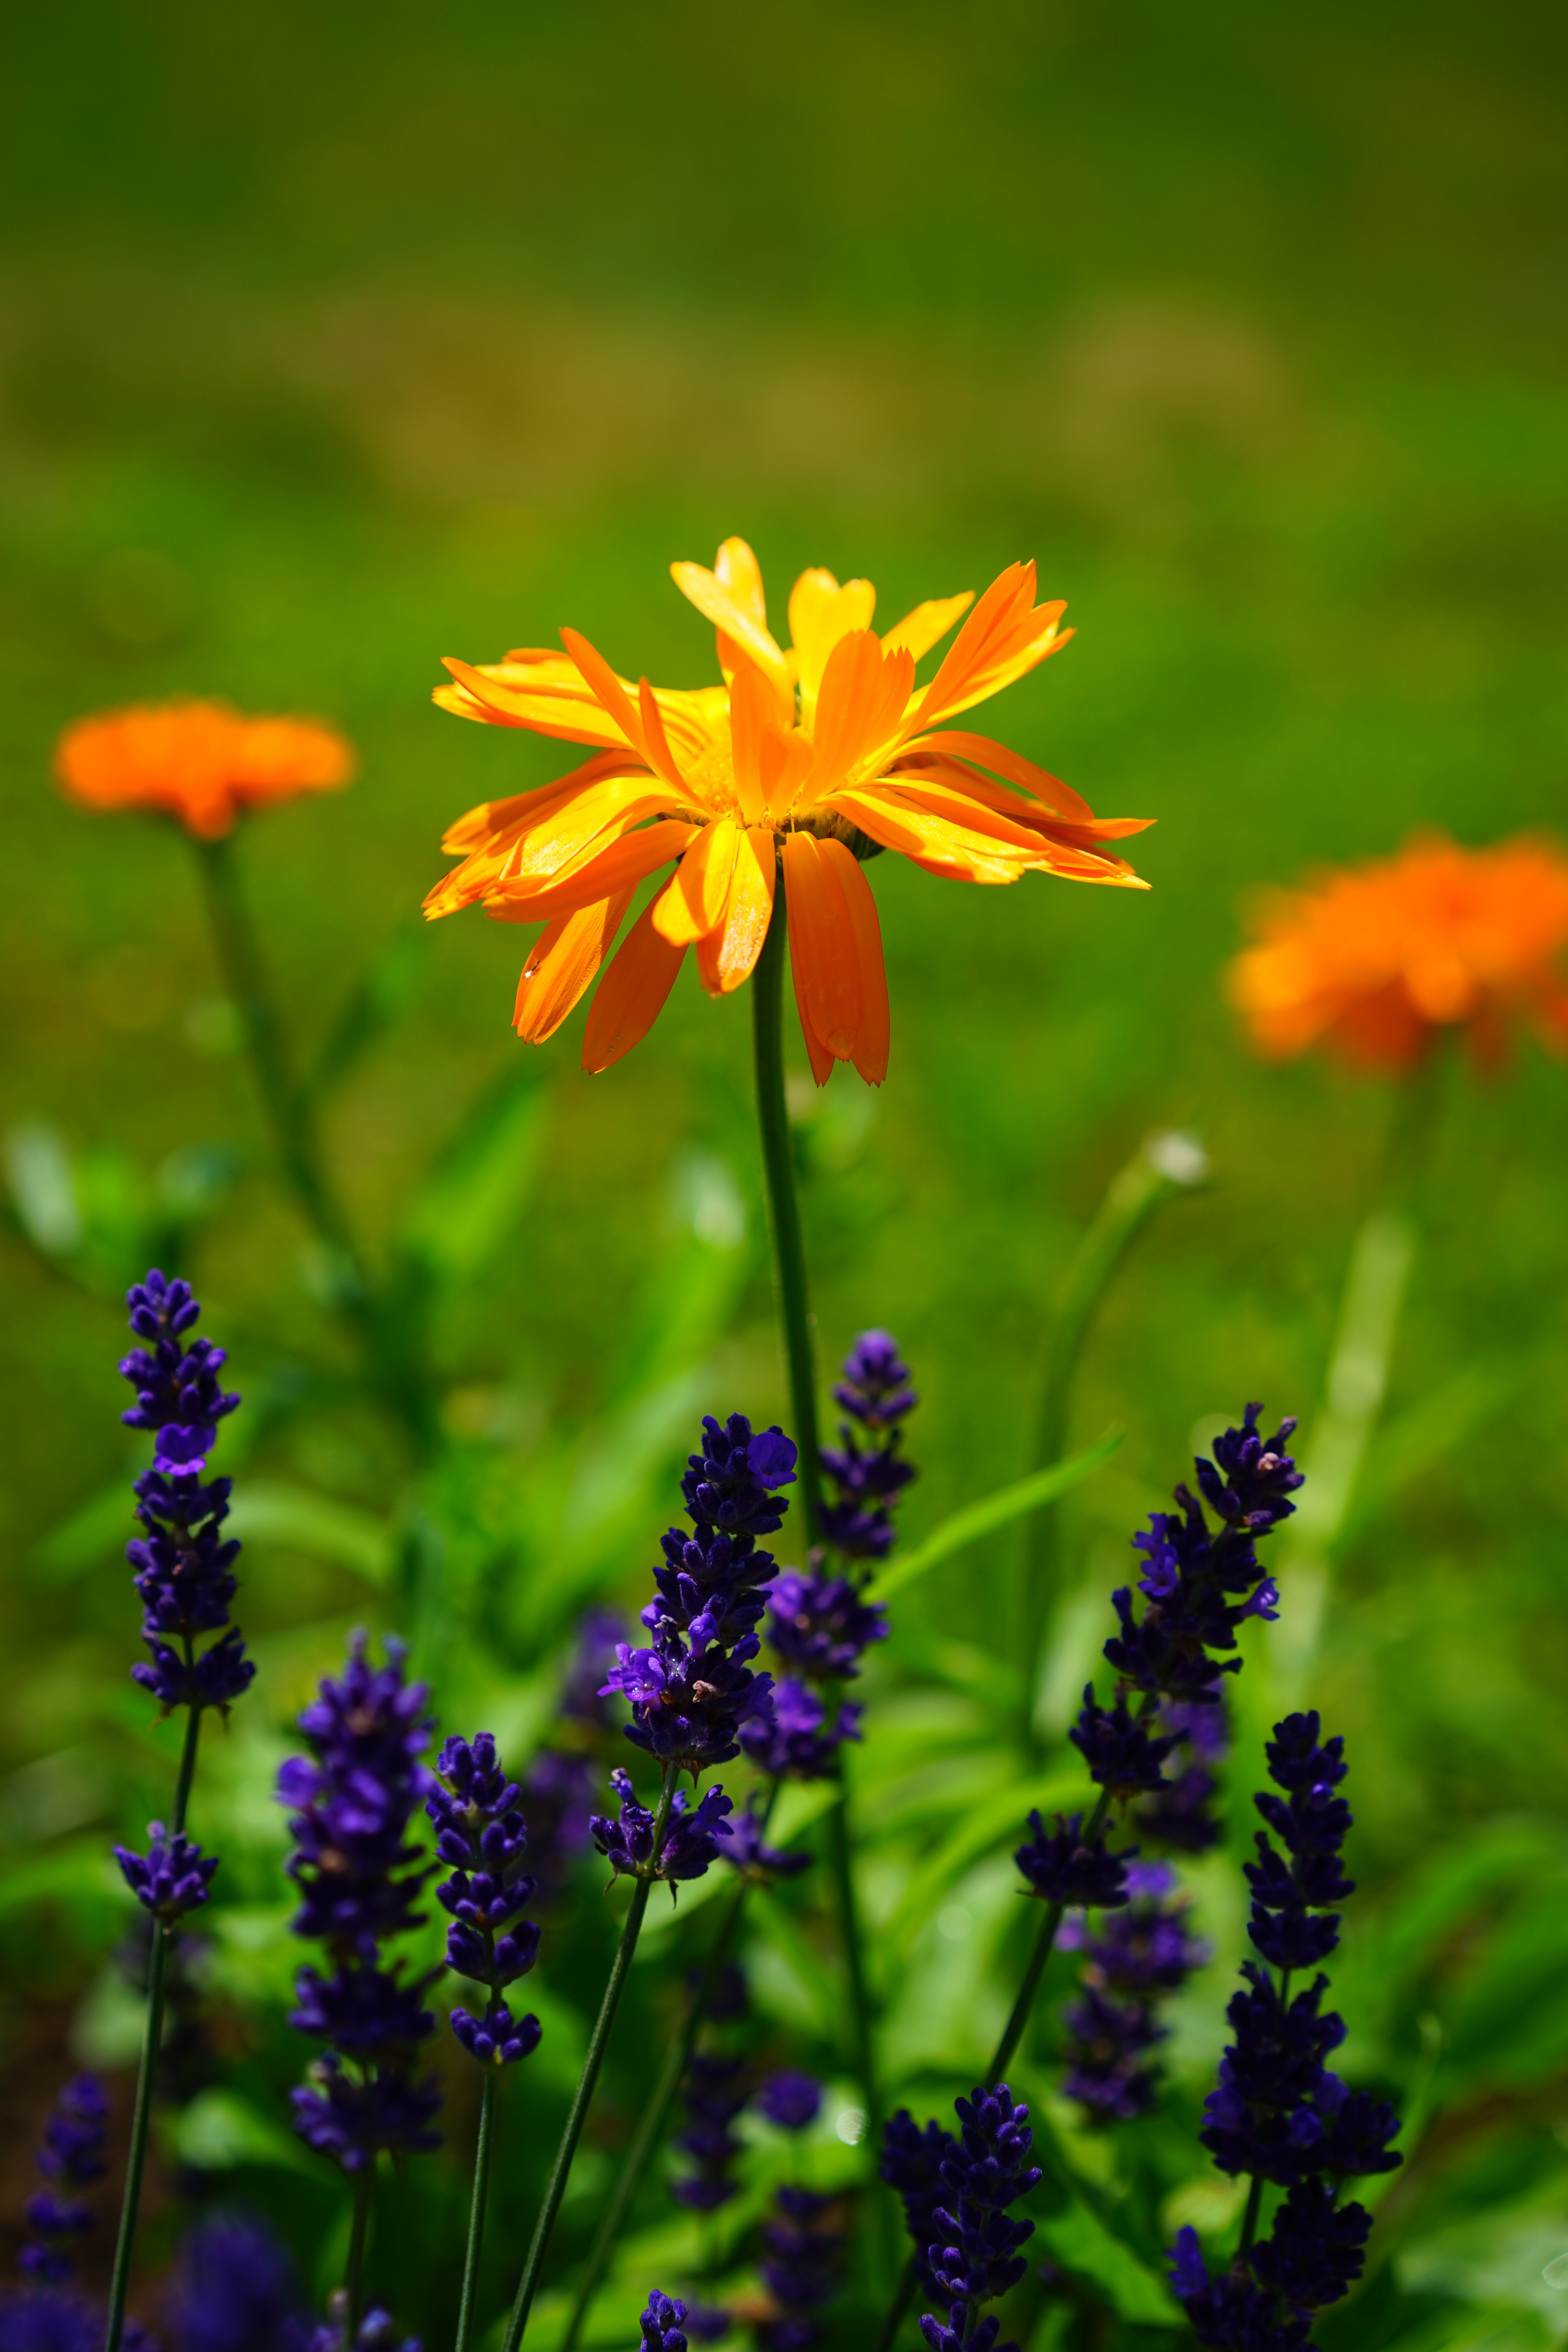
nature, plant, field, meadow, prairie, flower, purple, summer, aroma, orange, green, herb, crop, botany, yellow, garden, flora, lavender, wildflower, flowers, wild plant, gardening, bed, petals, decorative, violet, asteraceae, fragrant, herbs, flower meadow, fragrance, aromatic, marigold, composites, medicinal plant, macro photography, inflorescence, summer flowers, garden flowers, cottage garden, flowering plant, calendula, summer flower, lamiaceae, lavender flowers, wildblue, true lavender, narrow leaf lavender, lavandula angustifolia, lavandula officinalis, lavandula vera, scented plant, homeopathy, lavender meadow, lavendula, naturopathy, apothecary garden, healing garden, calendula officinalis, annual plant, land plant